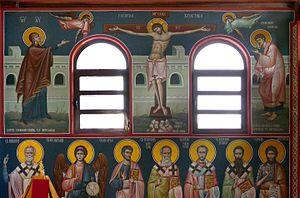
Alsace, Bas-Rhin, Strasbourg-Koenigshoffen, Église orthodoxe serbe Saint-Georges, 2A rue du Donon.